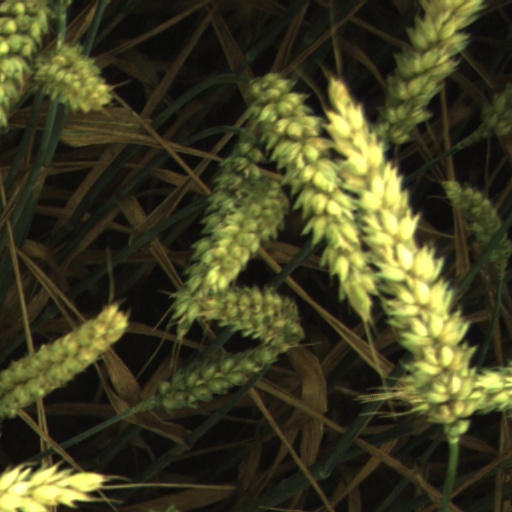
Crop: wheat